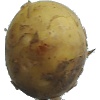
Label: Potato White 1